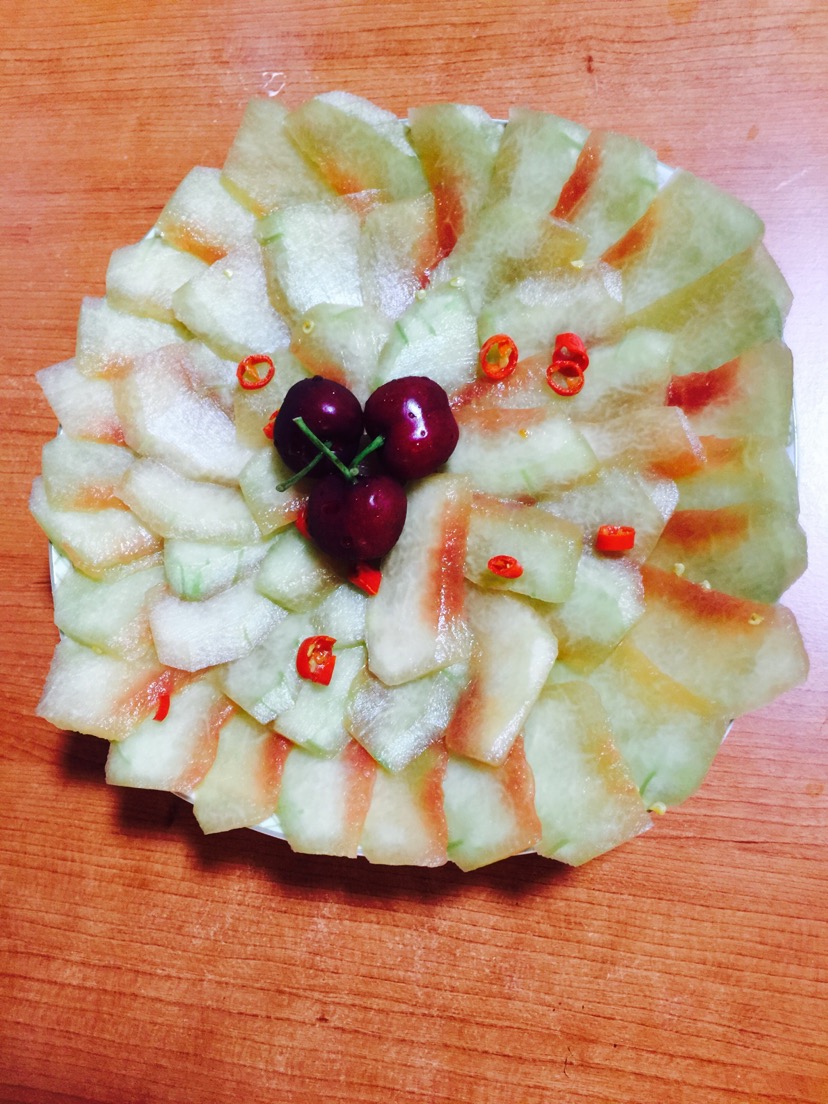
Label: trash